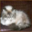
Label: cat